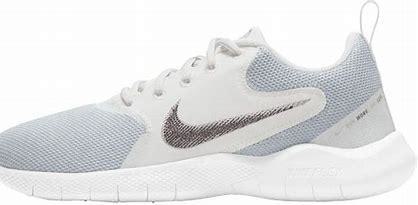
Brand: Nike
Model: Flex Experience Run 10